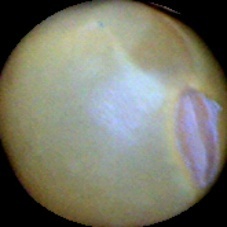
Label: Immature